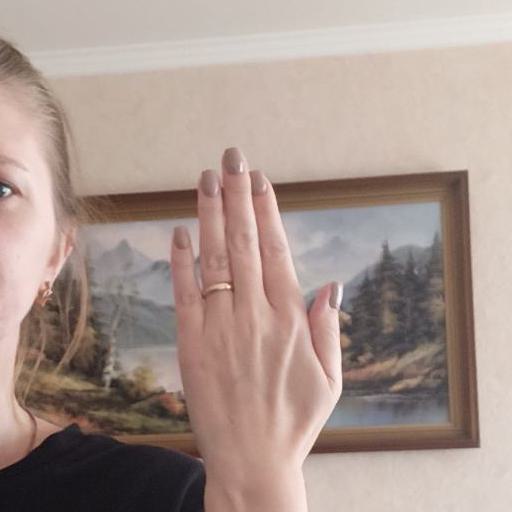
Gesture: stop_inverted